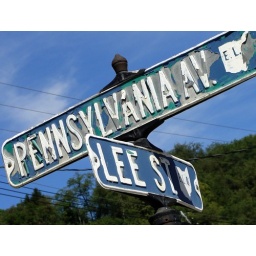
Vintage street signs in East Liverpool, Columbiana County, Ohio date from the 1950's.